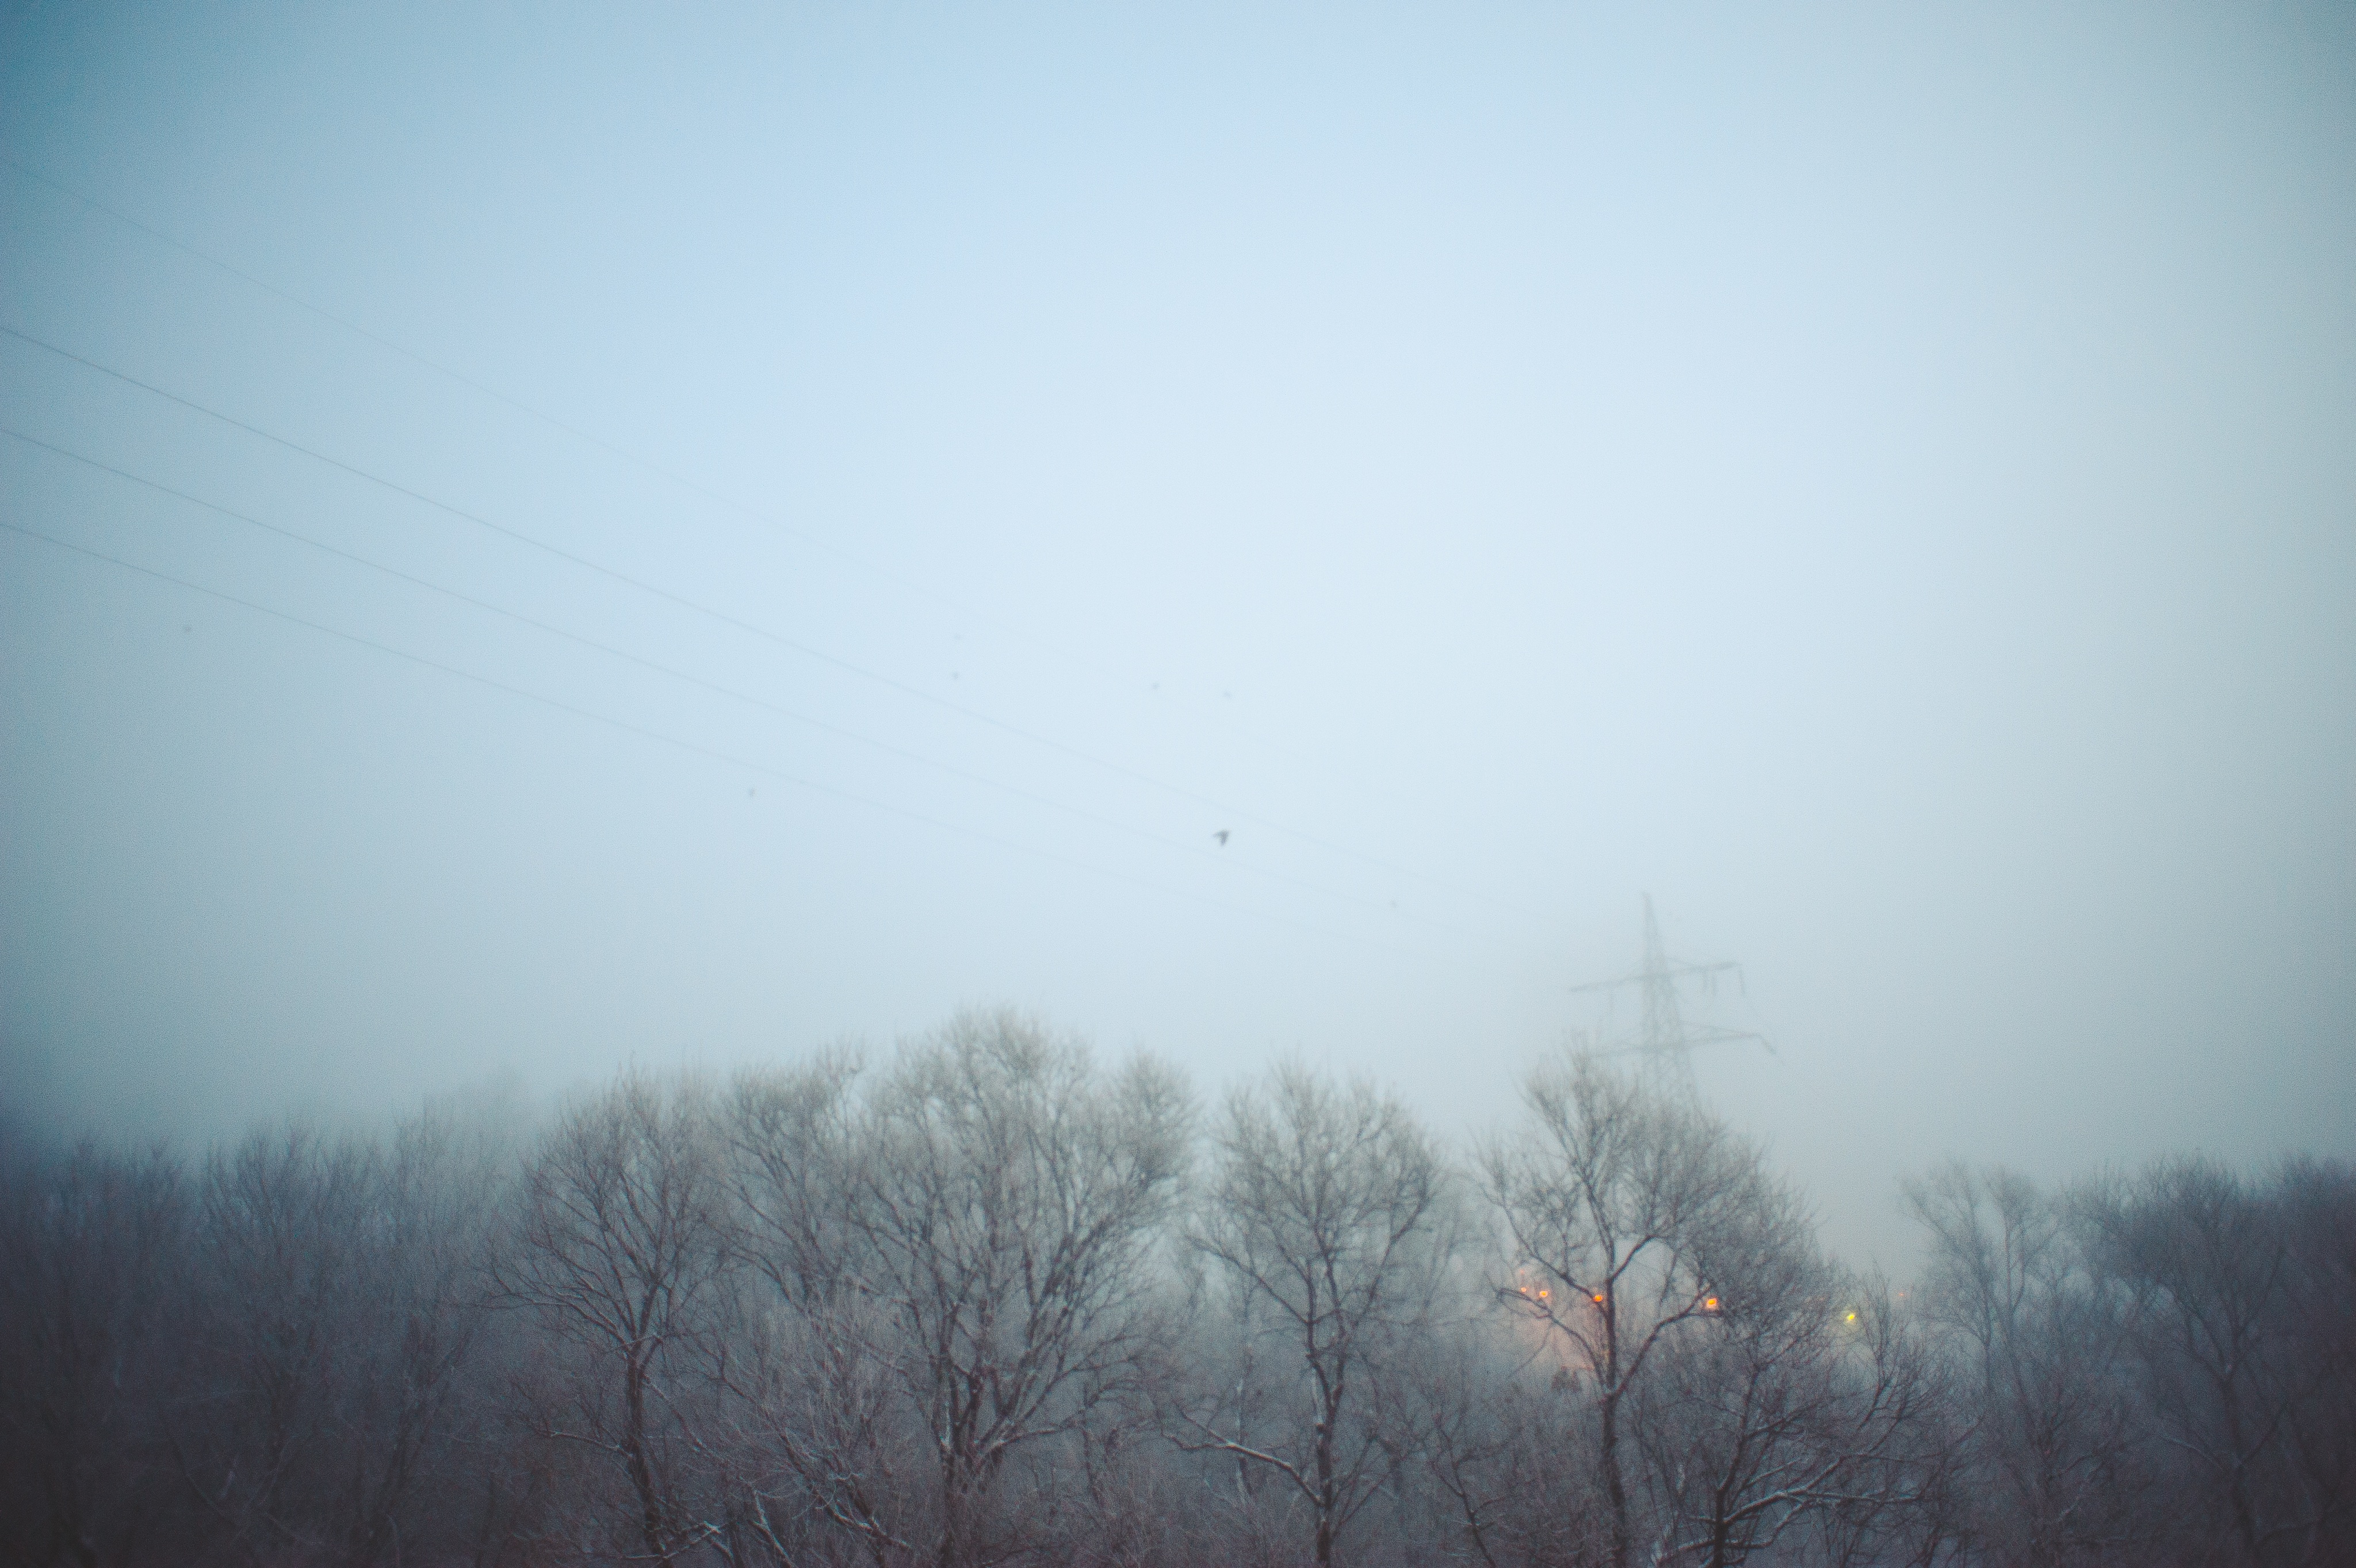
tree, winter, cloud, sky, fog, mist, morning, wind, dawn, atmosphere, weather, haze, freezing, atmospheric phenomenon, atmosphere of earth